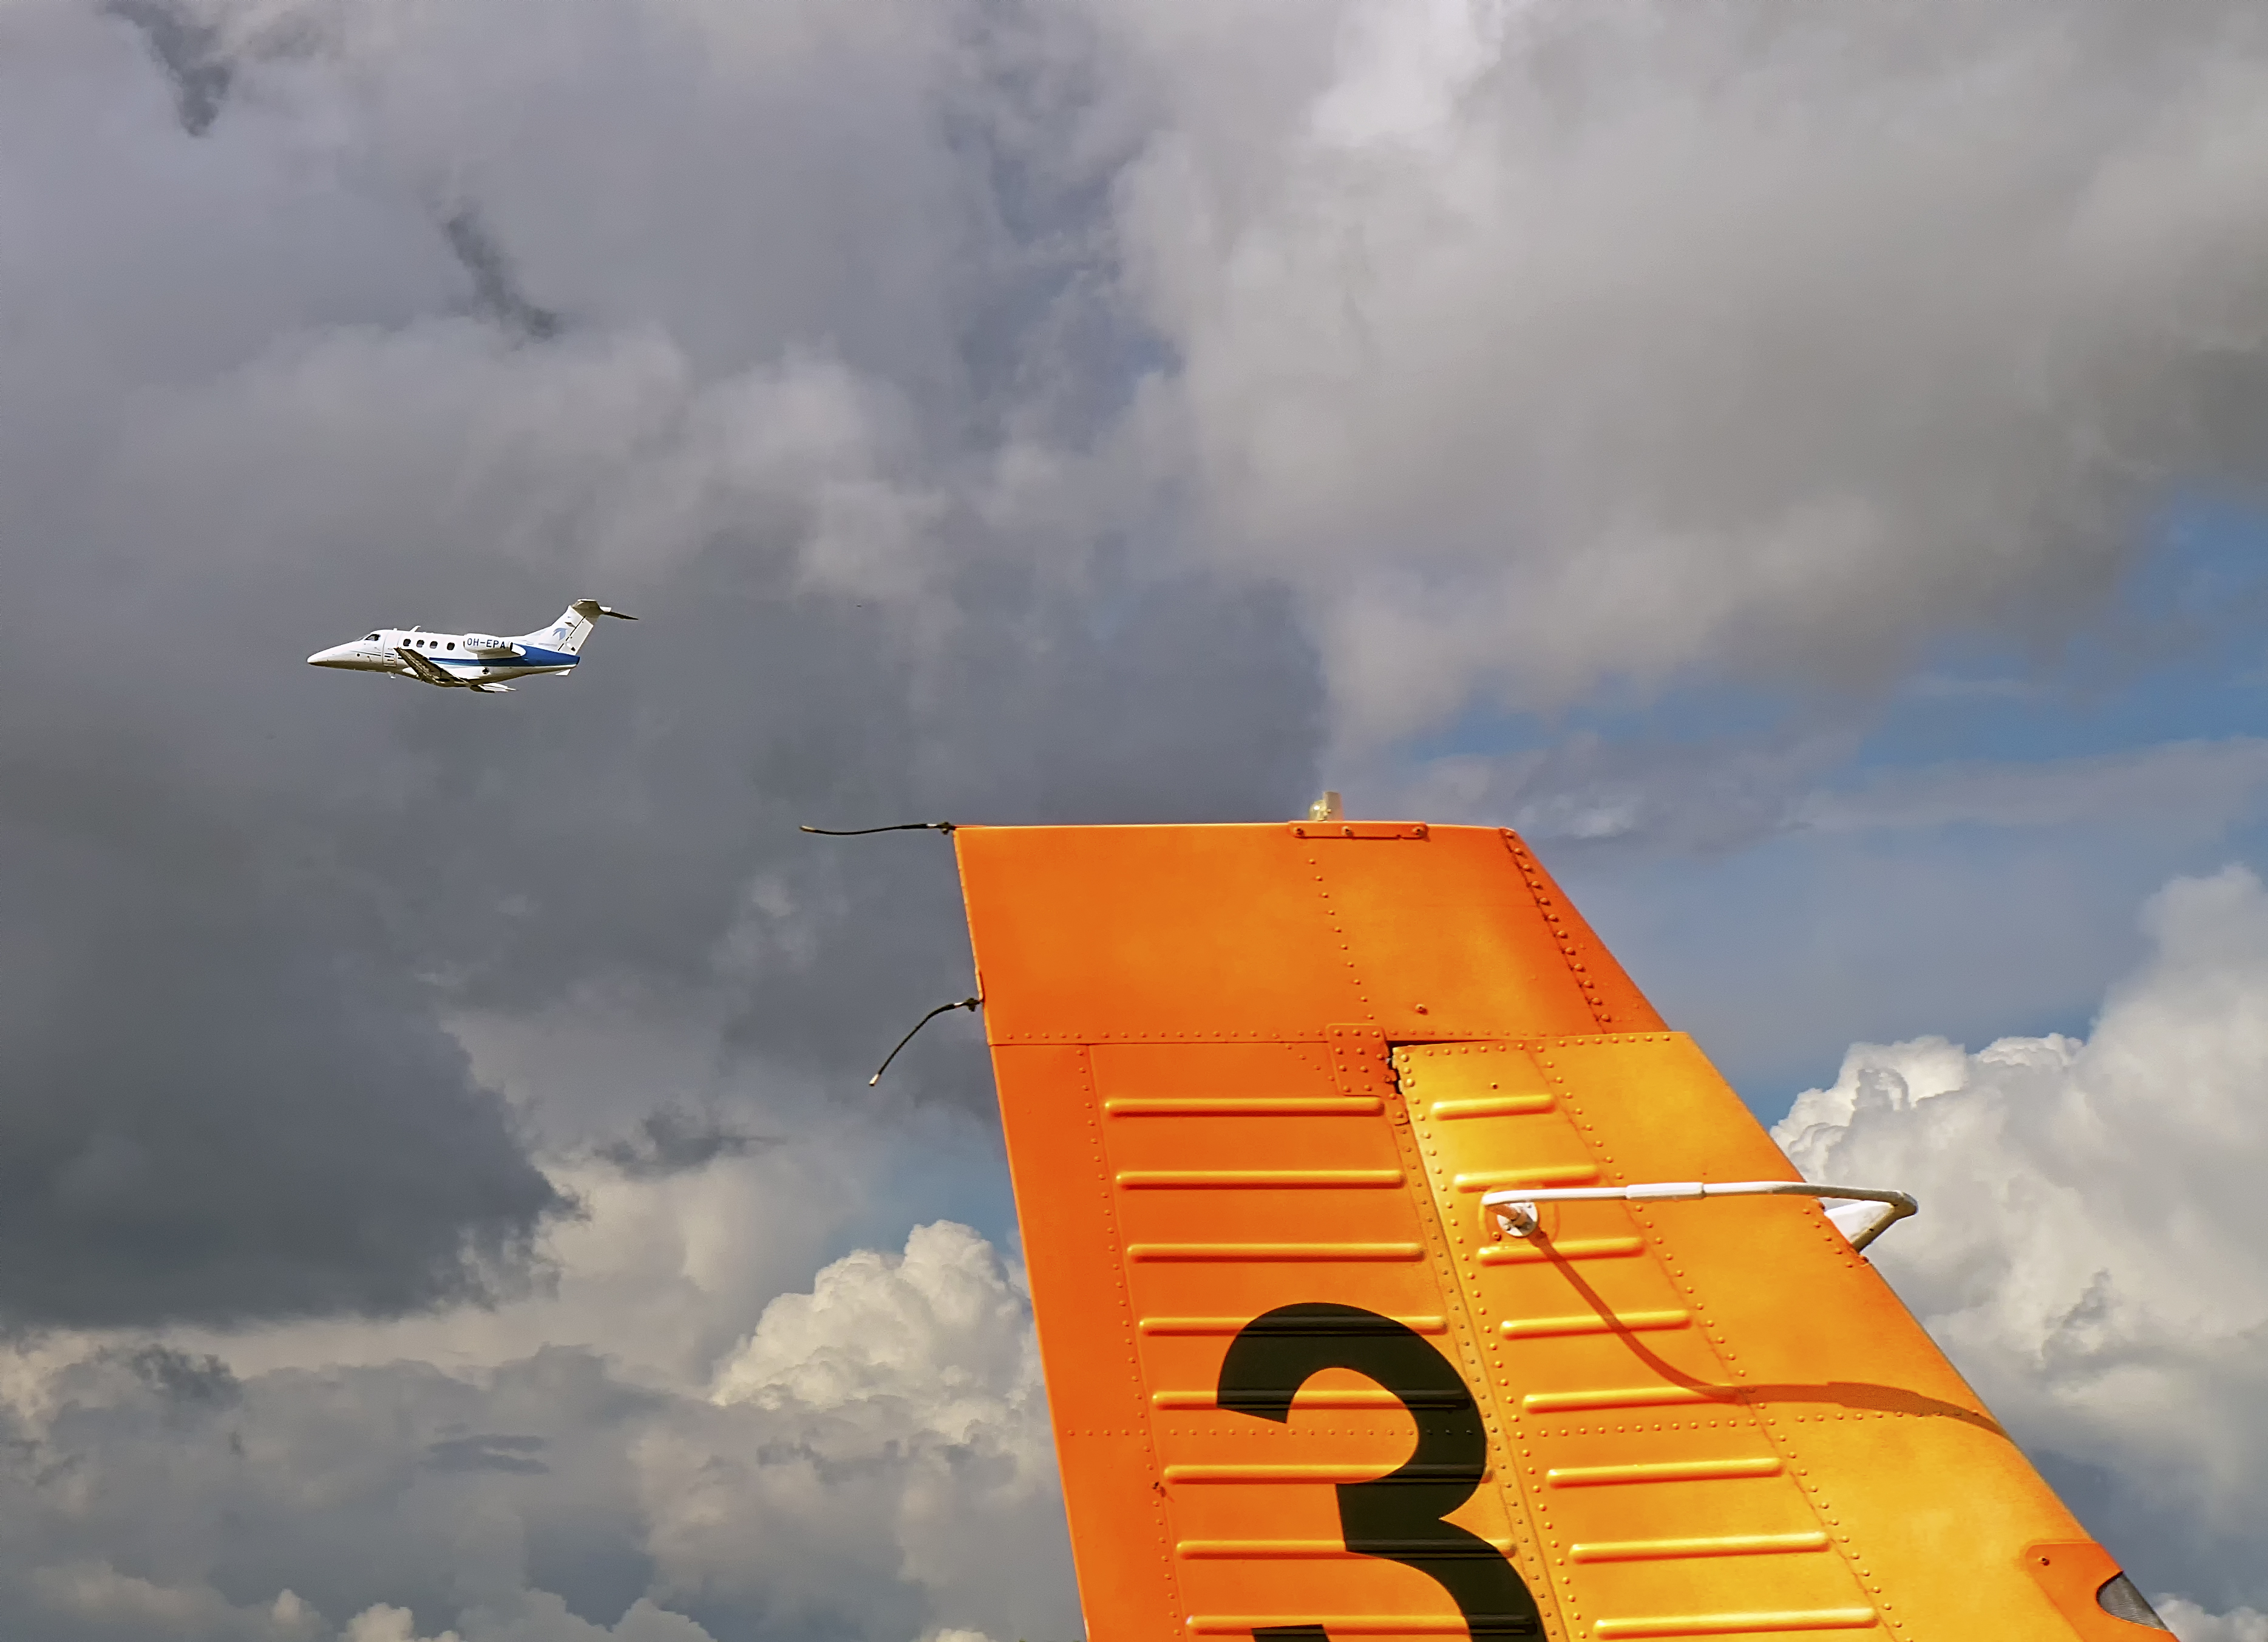
wing, cloud, sky, cloudy, air, airport, airplane, aircraft, vehicle, aviation, flight, tail, 100, finland, helsinki, 500, planes, airfield, academy, embraer, flyby, force, helsinkimalmi, malmi, finnish, valmet, vinka, phenom, air show, air force, aerobatics, atmosphere of earth, general aviation